Microsoft Word

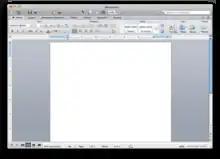
Microsoft Word 2011 running on OS X

Word for Windows is available stand-alone or as part of the Microsoft Office suite. Word contains rudimentary desktop publishing capabilities and is the most widely used word processing program on the market. Word files are commonly used as the format for sending text documents via e-mail because almost every user with a computer can read a Word document by using the Word application, a Word viewer or a word processor that imports the Word format (see Microsoft Word Viewer).